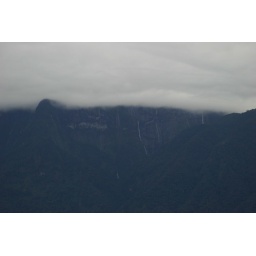
rock wall under the clouds